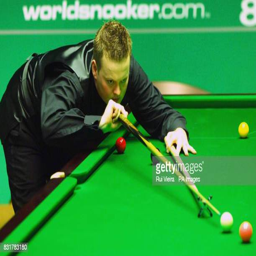
man in action against man during the first round match